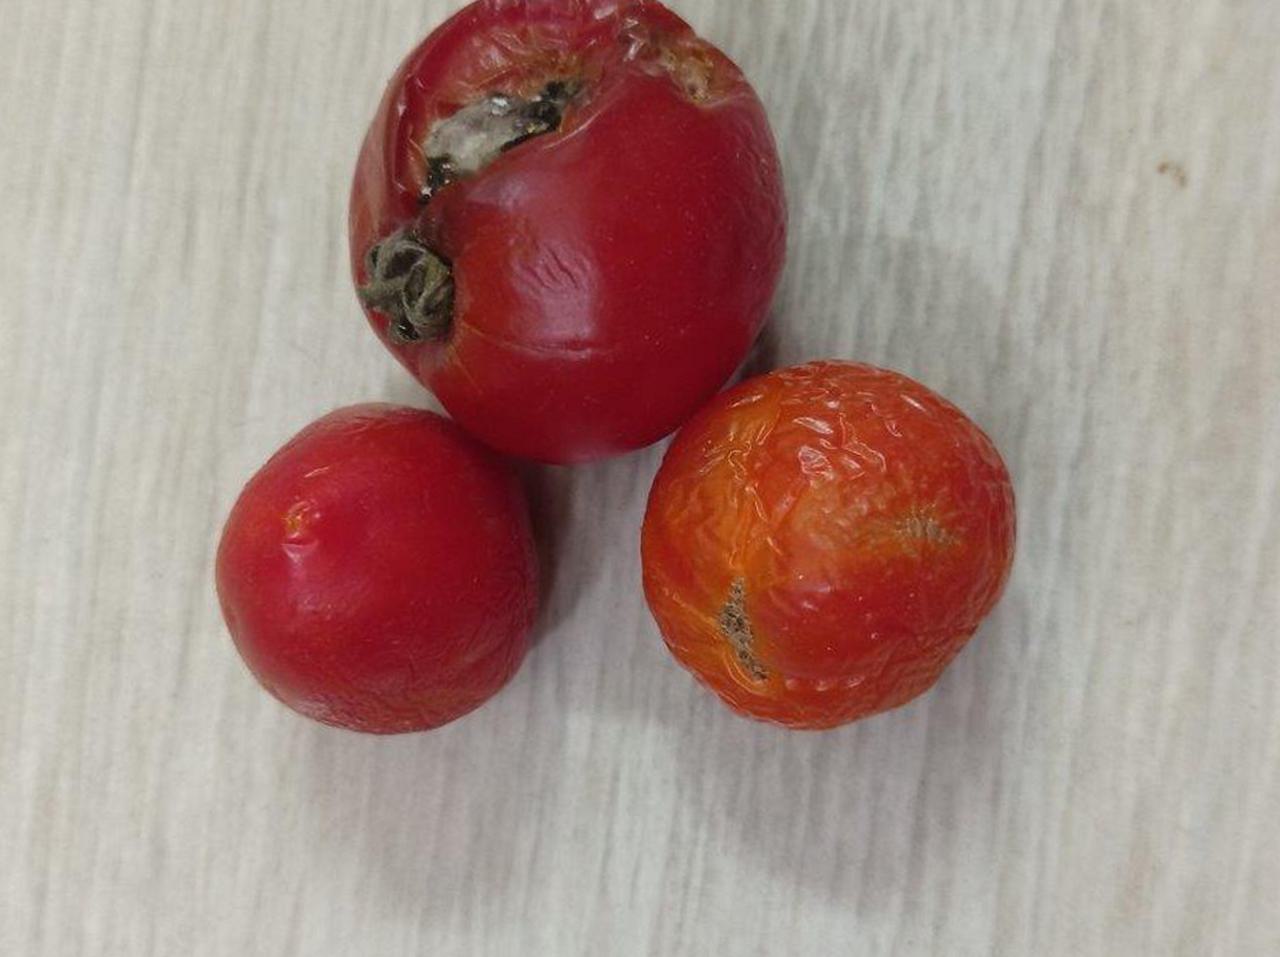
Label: Rotten